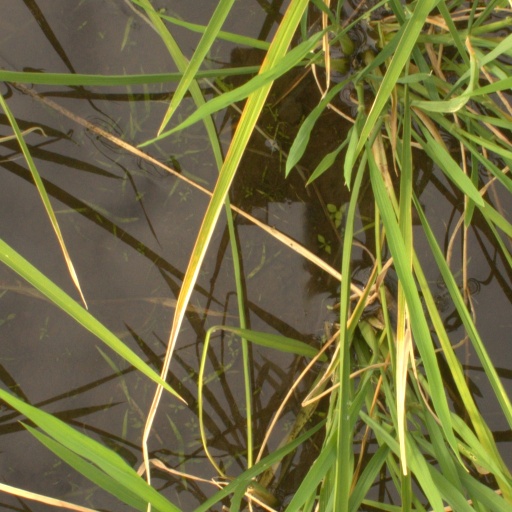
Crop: rice